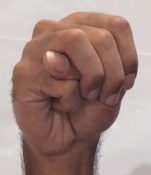
ASL sign: M